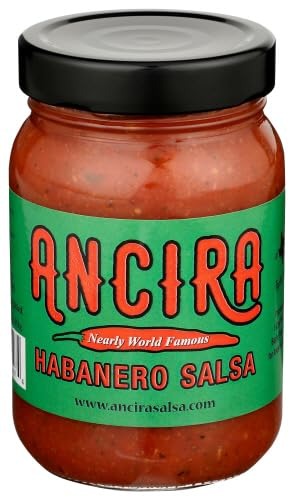
Item Name: Generic A.ncira Salsa Habanero 16 oz (Pack of 6)
Bullet Point 1: Ideal for dipping, spreading, or adding to recipes, these items are versatile enough to be used in numerous culinary creations.
Bullet Point 2: Made with high-quality, fresh ingredients to ensure a flavorful and wholesome experience in every bite.
Bullet Point 3: These products are great for parties, family gatherings, and casual get-togethers, adding a burst of flavor to any occasion.
Bullet Point 4: Thoughtfully packaged for easy storage and use, making them a practical choice for quick meals and snacks.
Bullet Point 5: Developed with inspiration from traditional recipes and culinary practices, ensuring a genuine and enjoyable taste experience
Bullet Point 6: Perfect for adding a unique touch to everyday meals, making simple dishes more exciting and flavorful.
Product Description: Savor the intense heat and bold flavors of Salsa Habanero, a perfect blend of habanero peppers and spices for those who crave a fiery kick.
Value: 16.0
Unit: Ounce

Price: 56.99